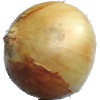
Label: white_onion